Iye Du Mackay, 12th of Strathnaver

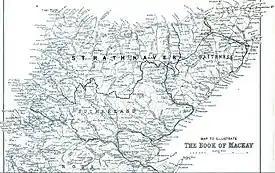
Map showing the territory of the Clan Mackay that was known as Strathnaver in relation to Sutherland and Caithness. The boundary is marked with a dashed line. (click to enlarge)

On 19 April 1567, Parliament ratified the gift from the queen to the newly restored George Gordon, 5th Earl of Huntly, Mackay's lands of Strathnaver. Huntly later passed ownership of the lands to his cousin, the Earl of Sutherland. It was claimed that Mackay's father, Donald, was a bastard, and he was consequently barred by law from inheriting his father's estates. Bastard or not, Donald Mackay had held the lands by a charter under the Great Seal that had been granted to him by James V of Scotland. Finally on 29 July 1570 an agreement was made between Huntly, Sutherland and Mackay in which Huntly would alienate the Strathnaver lands to Mackay for 3000 merks but would keep the feudal superiority. Huntly later disponed the superiority over to the Earl of Sutherland. However, by 20 April 1571 Mackay had sasine of the lands of Strathnaver by charter.